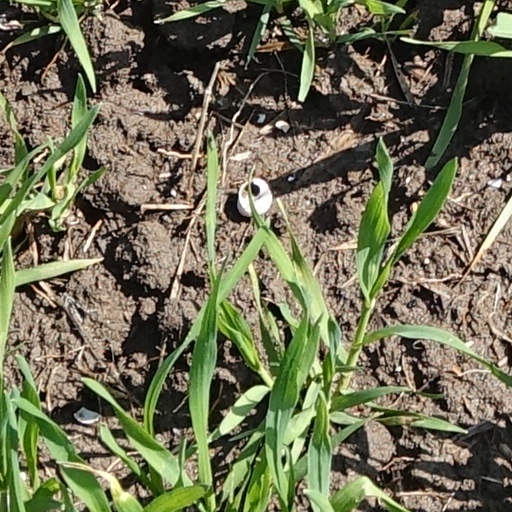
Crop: wheat